Mahayana

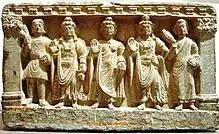
Mahāyāna Buddhist triad, including Bodhisattva Maitreya, the Buddha, and Bodhisattva Avalokiteśvara. 2nd–3rd century CE, Gandhāra

According to Jan Nattier, the term "Mahāyāna" ("Great Vehicle") was originally an honorary synonym for "Bodhisattvayāna" ("Bodhisattva Vehicle"), the vehicle of a bodhisattva seeking buddhahood for the benefit of all sentient beings. The term "Mahāyāna" (which had earlier been used simply as an epithet for Buddhism itself) was therefore adopted at an early date as a synonym for the path and the teachings of the bodhisattvas. Since it was simply an honorary term for "Bodhisattvayāna", the adoption of the term "Mahāyāna" and its application to Bodhisattvayāna did not represent a significant turning point in the development of a Mahāyāna tradition.